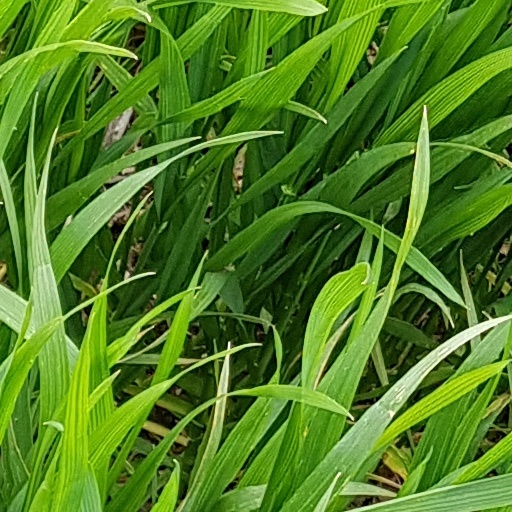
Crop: wheat